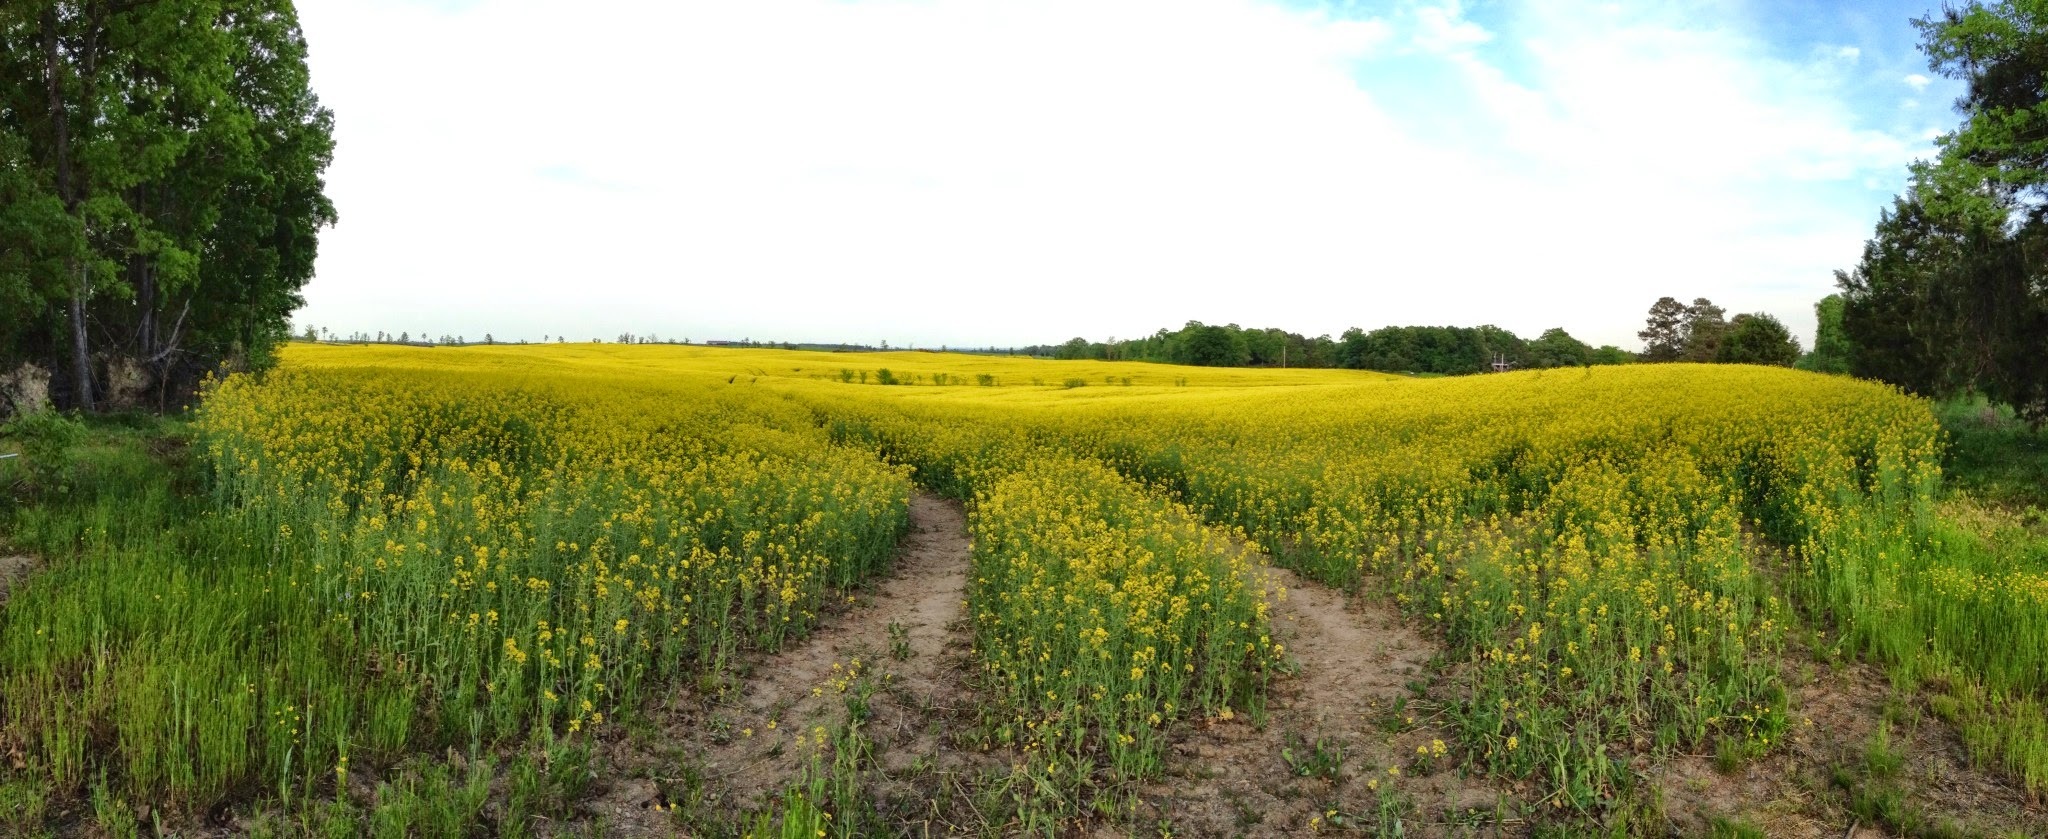
landscape, blossom, plant, field, meadow, prairie, summer, food, produce, vegetable, crop, scenic, pasture, soil, agriculture, plain, rapeseed, grassland, plantation, canola, ecosystem, brassica, rural area, field of flowers, flowering plant, summer landscape, grass family, land plant, mustard plant